Tom Cassidy (journalist)

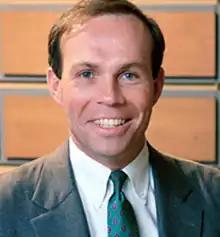

Tom Cassidy (August 12, 1949 – May 26, 1991) was the television business anchor for Cable News Network (CNN), an American cable news television station, and the founder of the weekend show "Pinnacle" in 1982. Significantly, he was the CNN business news anchor during Black Monday, 19 October 1987. This was a famous day on Wall Street when the Dow Jones Industrial Average (DJIA) fell 508 points to 1739, a frightening drop during which time Cassidy's ongoing reporting during the afternoon and evening provided both credible information and a significant calmness to the American public.